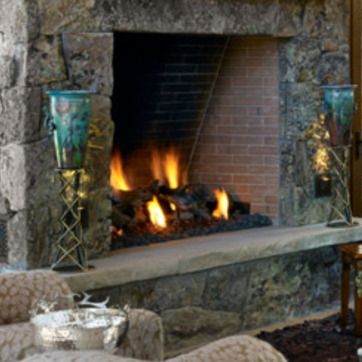
Material: other